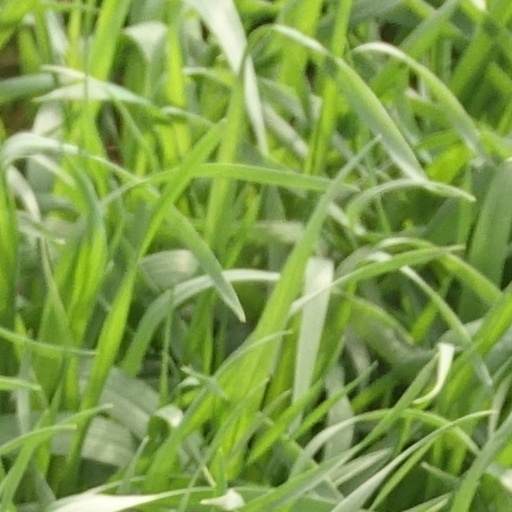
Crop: wheat